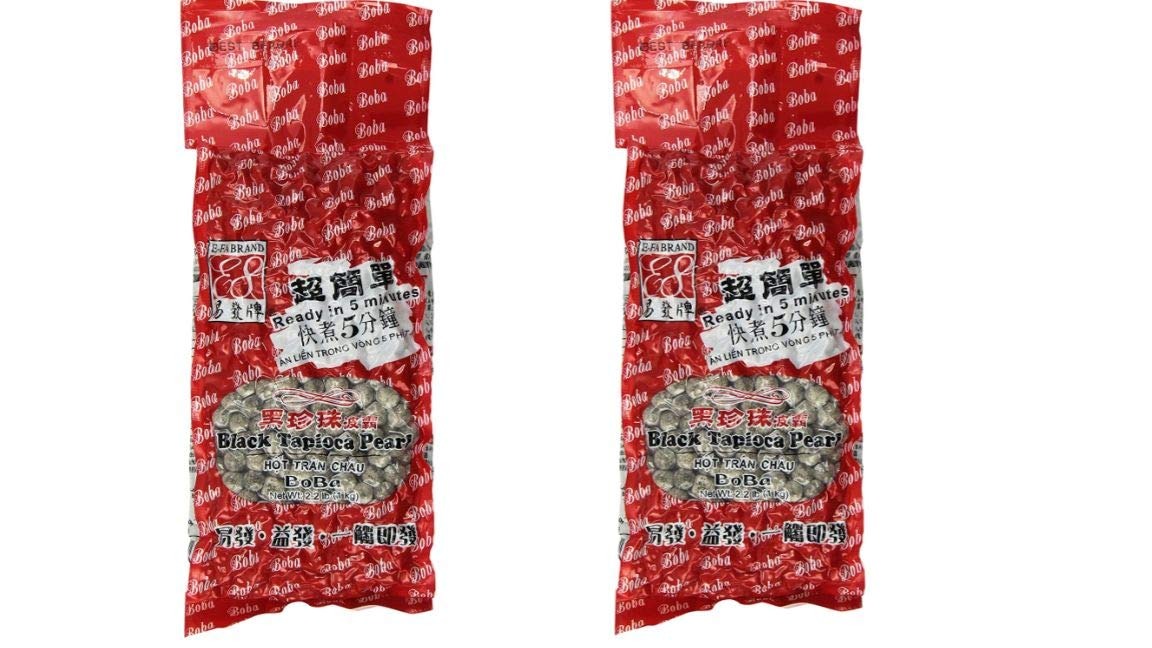
Item Name: E-Fa Brand Bubble Tea Black Tapioca Pearl 2.2LB (2-Pack)
Value: 2.0
Unit: Count

Price: 22.95